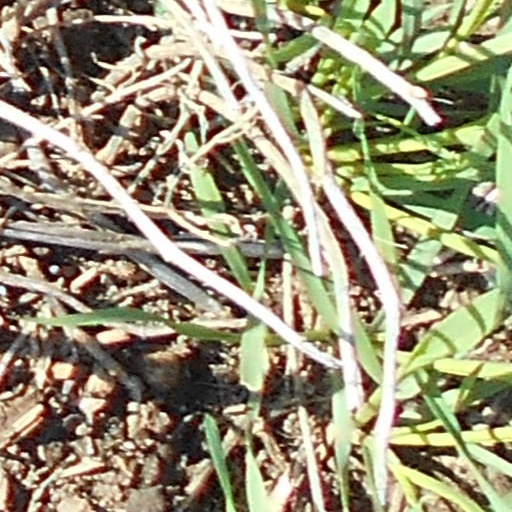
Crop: wheat